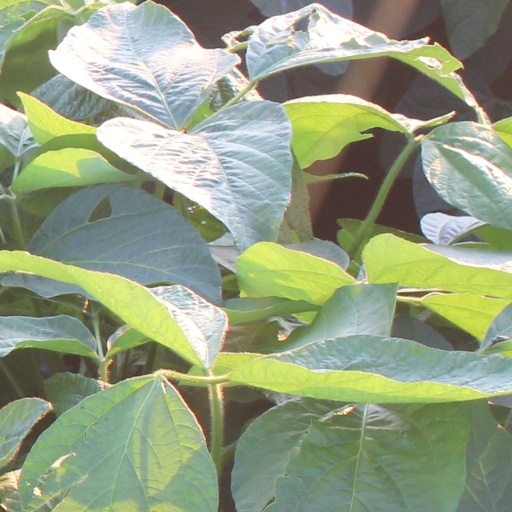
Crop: soybean